Proposed federal subjects of Russia

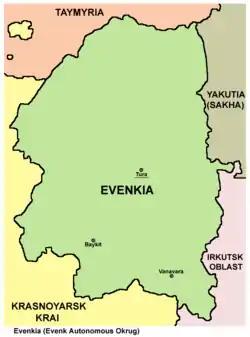
Map of Evenkia

The Evenk Autonomous Okrug was liquidated in 2007 by a referendum. However, the native Evenk population wants to restore the former subject within the borders of the current Evenk District of Krasnoyarsk Krai. The main causes are economic isolation and cultural decline. The main organization is the Association of Indigenous peoples of Evenkia "Arun".